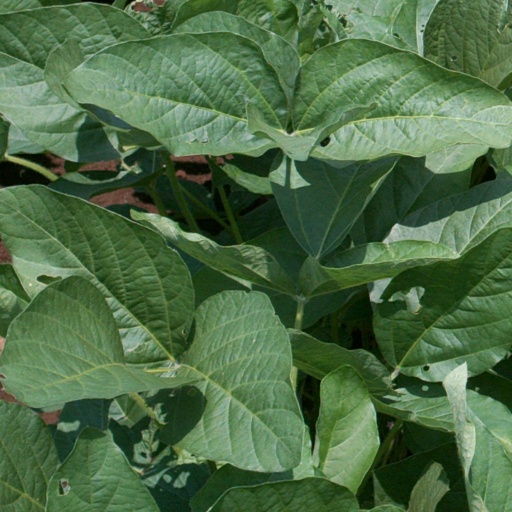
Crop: soybean